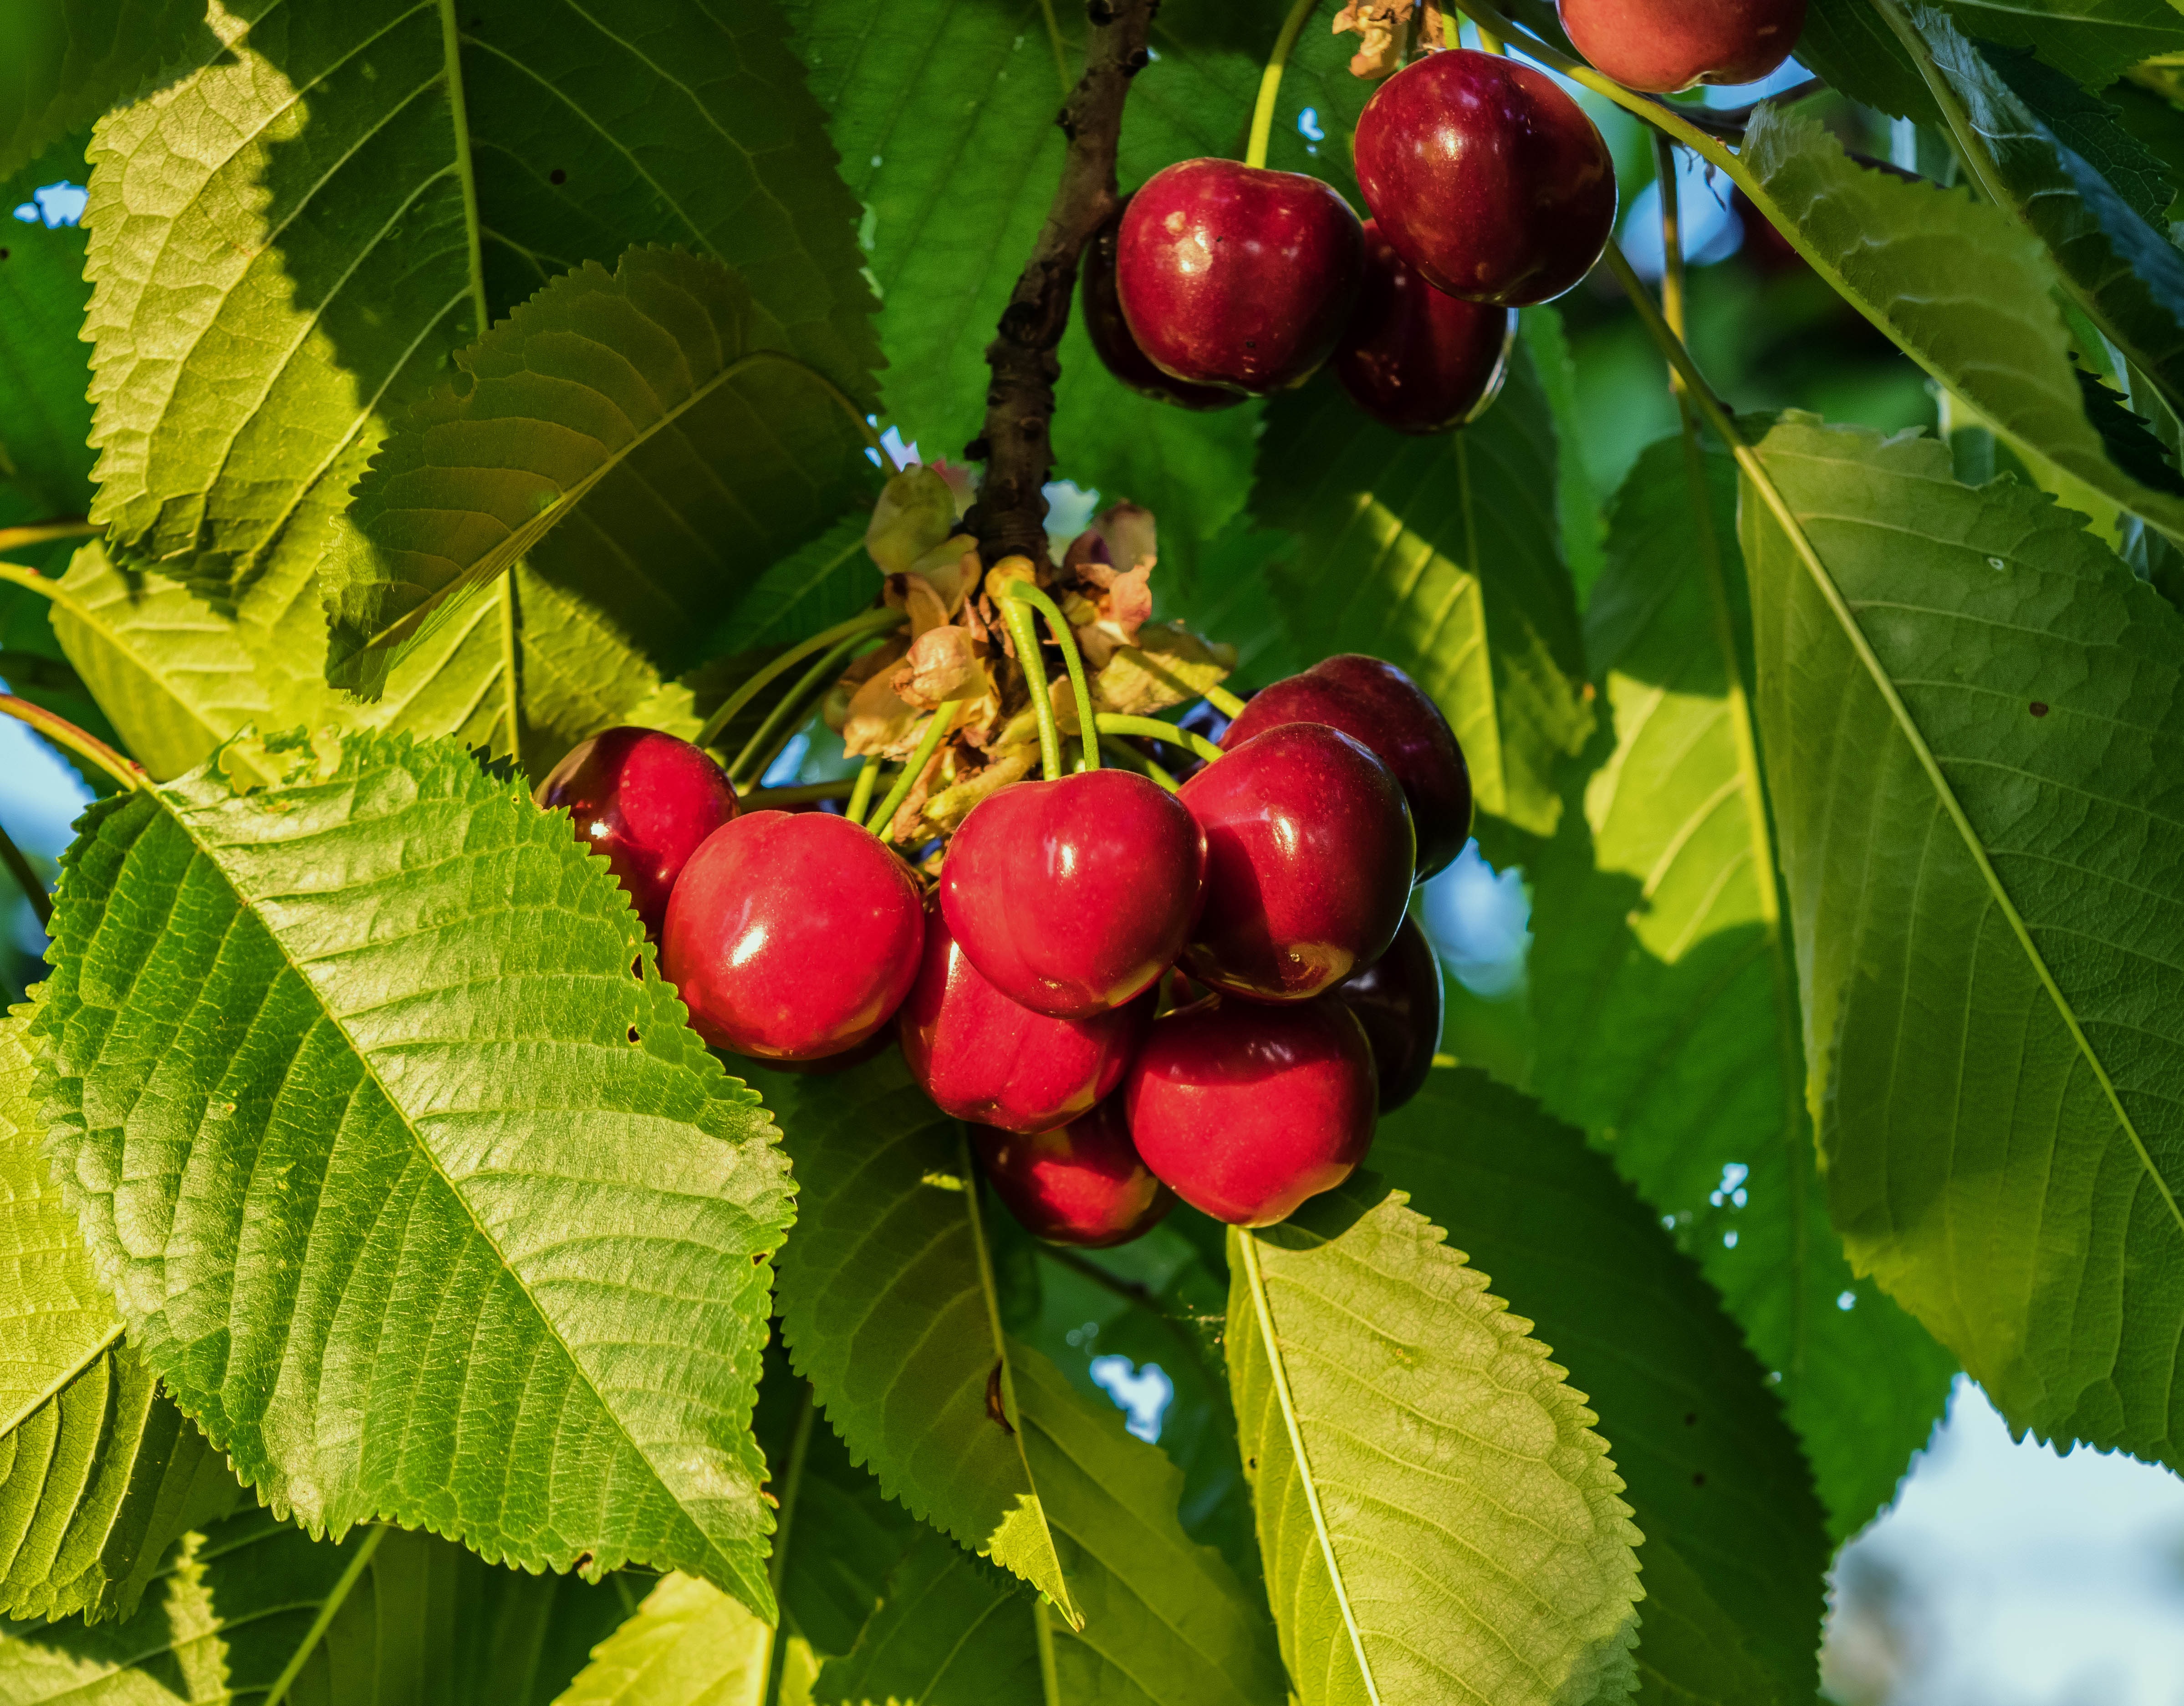
branch, plant, fruit, sweet, leaf, flower, summer, food, red, produce, garden, healthy, shrub, vitamins, cherry, flowering plant, rose family, cherry harvest, land plant